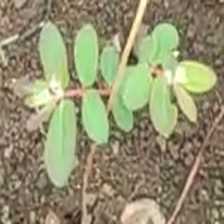
Weed species: Choti_dudhi_(Euphorbia_hirta)